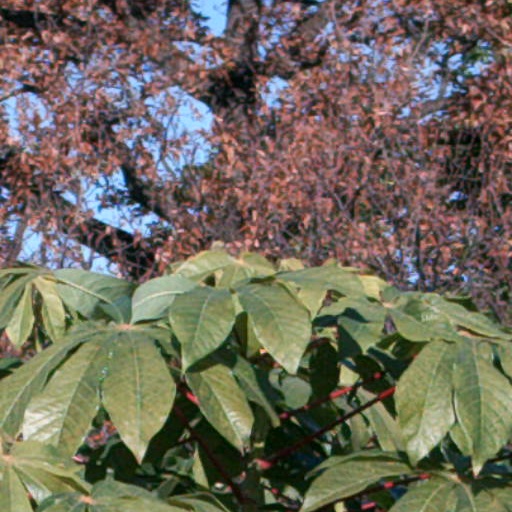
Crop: cassava